Urby Emanuelson

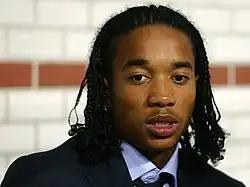
Emanuelson with Ajax in 2006

Emanuelson is a product of Ajax's youth system, joining them from Voorland SC. Having progressed through the club's youth system, he signed his first professional contract, keeping him until 2006. Having been called up to the first team on two occasions, on 24 February 2005 Emanuelson made his Ajax debut, coming on as a 79th-minute substitute, in a 3–1 loss against Auxerre in the second leg of the UEFA Cup Round of 32. He made his debut during the 2004–05 season on 10 April 2005, coming on as a 78th-minute substitute, in a 4–2 home win over AZ Alkmaar. Emanuelson later made three more appearances, adding up his tally to five at the end of the 2004–05 season.